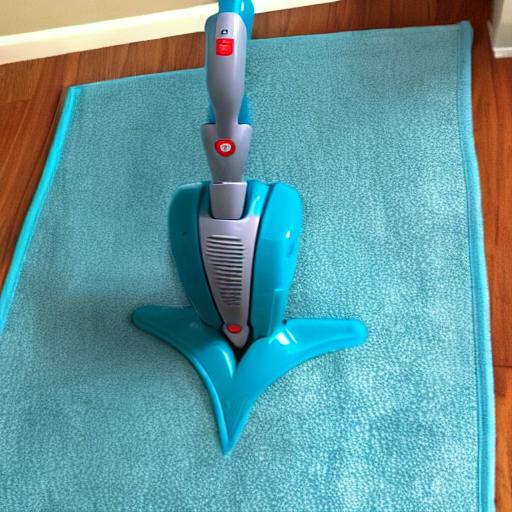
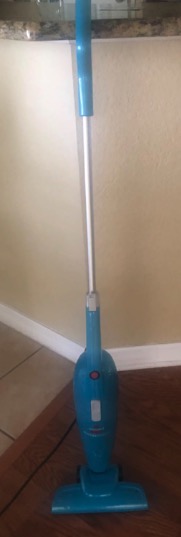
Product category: items_vacuum
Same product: no